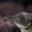
Label: shrew